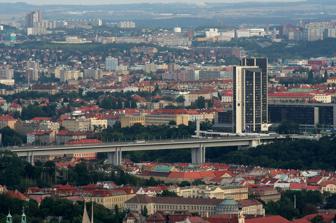
Building: Nusle Bridge
Country: Czechia
Year built: 1973
Bridge in Prague Nusle Bridge Nusle Bridge with Corinthia Towers hotel Coordinates 50°03′57″N 14°25′50″E / 50.065844°N 14.430483°E / 50.065844; 14.430483 Carries 6 lanes of roadway , 2 tracks of Prague Metro Line C , pedestrians Crosses Nusle Valley Locale Prague Official name Nuselský most Characteristics Design prestressed concrete hollow box haunched cantilever bridge Total length 485 metres (1,591 ft) Width 26.5 metres (87 ft) Longest span 115.5 metres (379 ft) Clearance below 42.5 metres (139 ft) History Construction start 1967 Opened 22 February 1973 Location Nusle Bridge ( Czech : Nuselský most ) is a prestressed concrete viaduct in Prague , Czech Republic . It connects Prague 2 and Prague 4 , across a valley which forms part of the Nusle district. The bridge is one of the longest in the country and carries two footpaths , a multi-lane road and part of the city's metro network. The bridge links the city center to its south-eastern districts such as Pankrác , and joins the D1 motorway leading to Brno . It is crucial to Prague's transportation network, since almost all north-south traffic flows across it. Below the six-lane highway on the surface, lies part of Prague Metro Line C between I.P. Pavlova and Vyšehrad stations. View from the north View from the south View from the west (from Vyšehrad ) View from below Description The bridge is 485 metres long and 26.5 metres wide, consisting of a reinforced concrete structure with four pillars. Two sections of the bridge span 68.5m and the other three span 115.5m. The average height above the valley is 42.5m. The conduit for the metro line C has a trapezoidal cross section , with a height of almost 6.5 m and wall thickness from 30 to 110 cm. The road is illuminated by lamps mounted in the central reservation . Position The bridge crosses, inter alia , Folimanka Park, Botič stream and the railway line from Prague main station to Smíchov . The majority of the bridge belongs to the administrative district of Prague 2. The section which lies to the south of the railway track below, however, belongs to Prague 4. History Construction began in 1967 and it opened on 22 February 1973 under the name Klement Gottwald Bridge (Czech: Most Klementa Gottwalda ), honouring the late communist revolutionary and former president Klement Gottwald . Suicides A total of 200 to 300 people have been recorded to have taken their own life by jumping from the bridge, garnering the nickname " Suicide bridge ". Since 2011, the deceased have been commemorated in the monument named Of One's Own Volition by Krištof Kintera , in the park below. The bridge was originally constructed with only a 1m high railing. In response to the high casualty rate, a 1.5m wide safety net was installed underneath the railing. Between 1996 and 1997, further fencing was added, heightening the barrier to 2.7 m. In 2007, the fencing was topped off with another meter of polished metal to make it near-impossible to climb. References